June Duprez

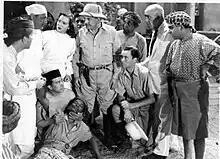
Film still for "Tiger Fangs" (1943), Frank Buck (centre), June Duprez on Frank Buck's right

Korda took charge of her career after this point and brought her to Hollywood, where he set her asking price at $50,000 per film. However, as Duprez had not yet achieved the level of popularity in the United States that she had in the United Kingdom, this tactic placed her out of contention for most roles. When she was released from Korda's contract, she appeared in low-budget fare, such as "They Raid by Night" (1942), "Little Tokyo, U.S.A." (1942), and "Tiger Fangs" (1943). Clifford Odets' grim "None But the Lonely Heart" (1944), in which she co-starred with Cary Grant and Ethel Barrymore, started a brief return to films of higher production values. Duprez joined an ensemble cast in René Clair's film version of Agatha Christie's "And Then There Were None" (1945). The same year, she appeared opposite John Loder in "The Brighton Strangler." In the "Calcutta" (1947), she starred with Alan Ladd, Gail Russell, and William Bendix.